South London Hospital for Women and Children

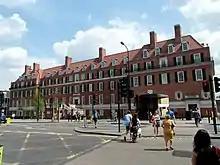
Hospital building after renovation, including new pavilion.

The original hospital building was by leading architect Sir Edwin Cooper, and has been described as a 'most impressive landmark building and a good example of neo-classical 1920s architecture'.